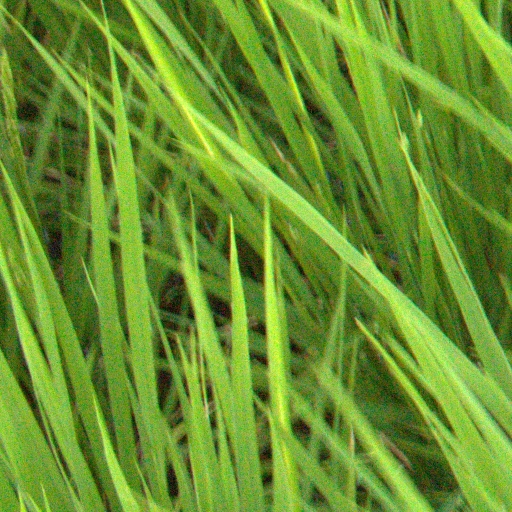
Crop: rice